Radiocentro CMQ Building

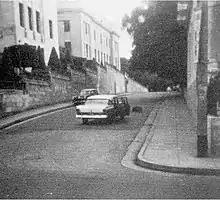
Echeverría's car at L and Jovellar where he was killed. He was on the way back to the Architecture School located at the rear of the university.

The cinema with a capacity for 1,700 spectators was originally a Cinerama which used three projectors and a twenty-five-foot radius screen. It had a small stage in which short-term shows could be offered, in order to entertain the audience in the middle of the films.